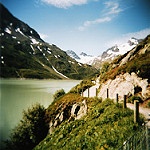
Scene: Outdoor